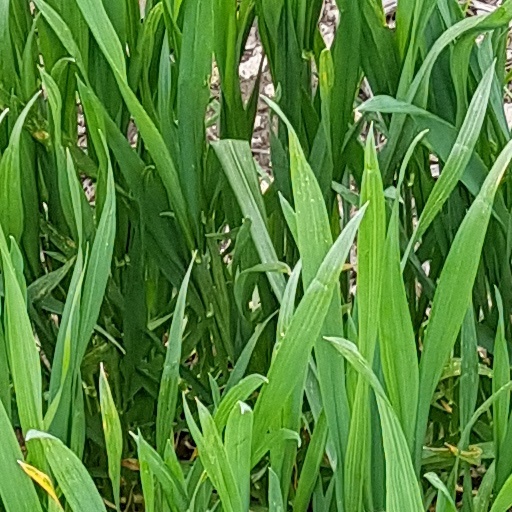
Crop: wheat